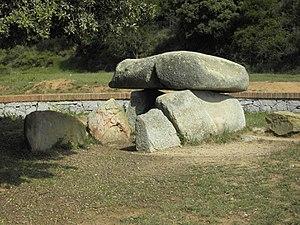
Cette liste non exhaustive recense les principaux sites mégalithiques en Catalogne, en Espagne.